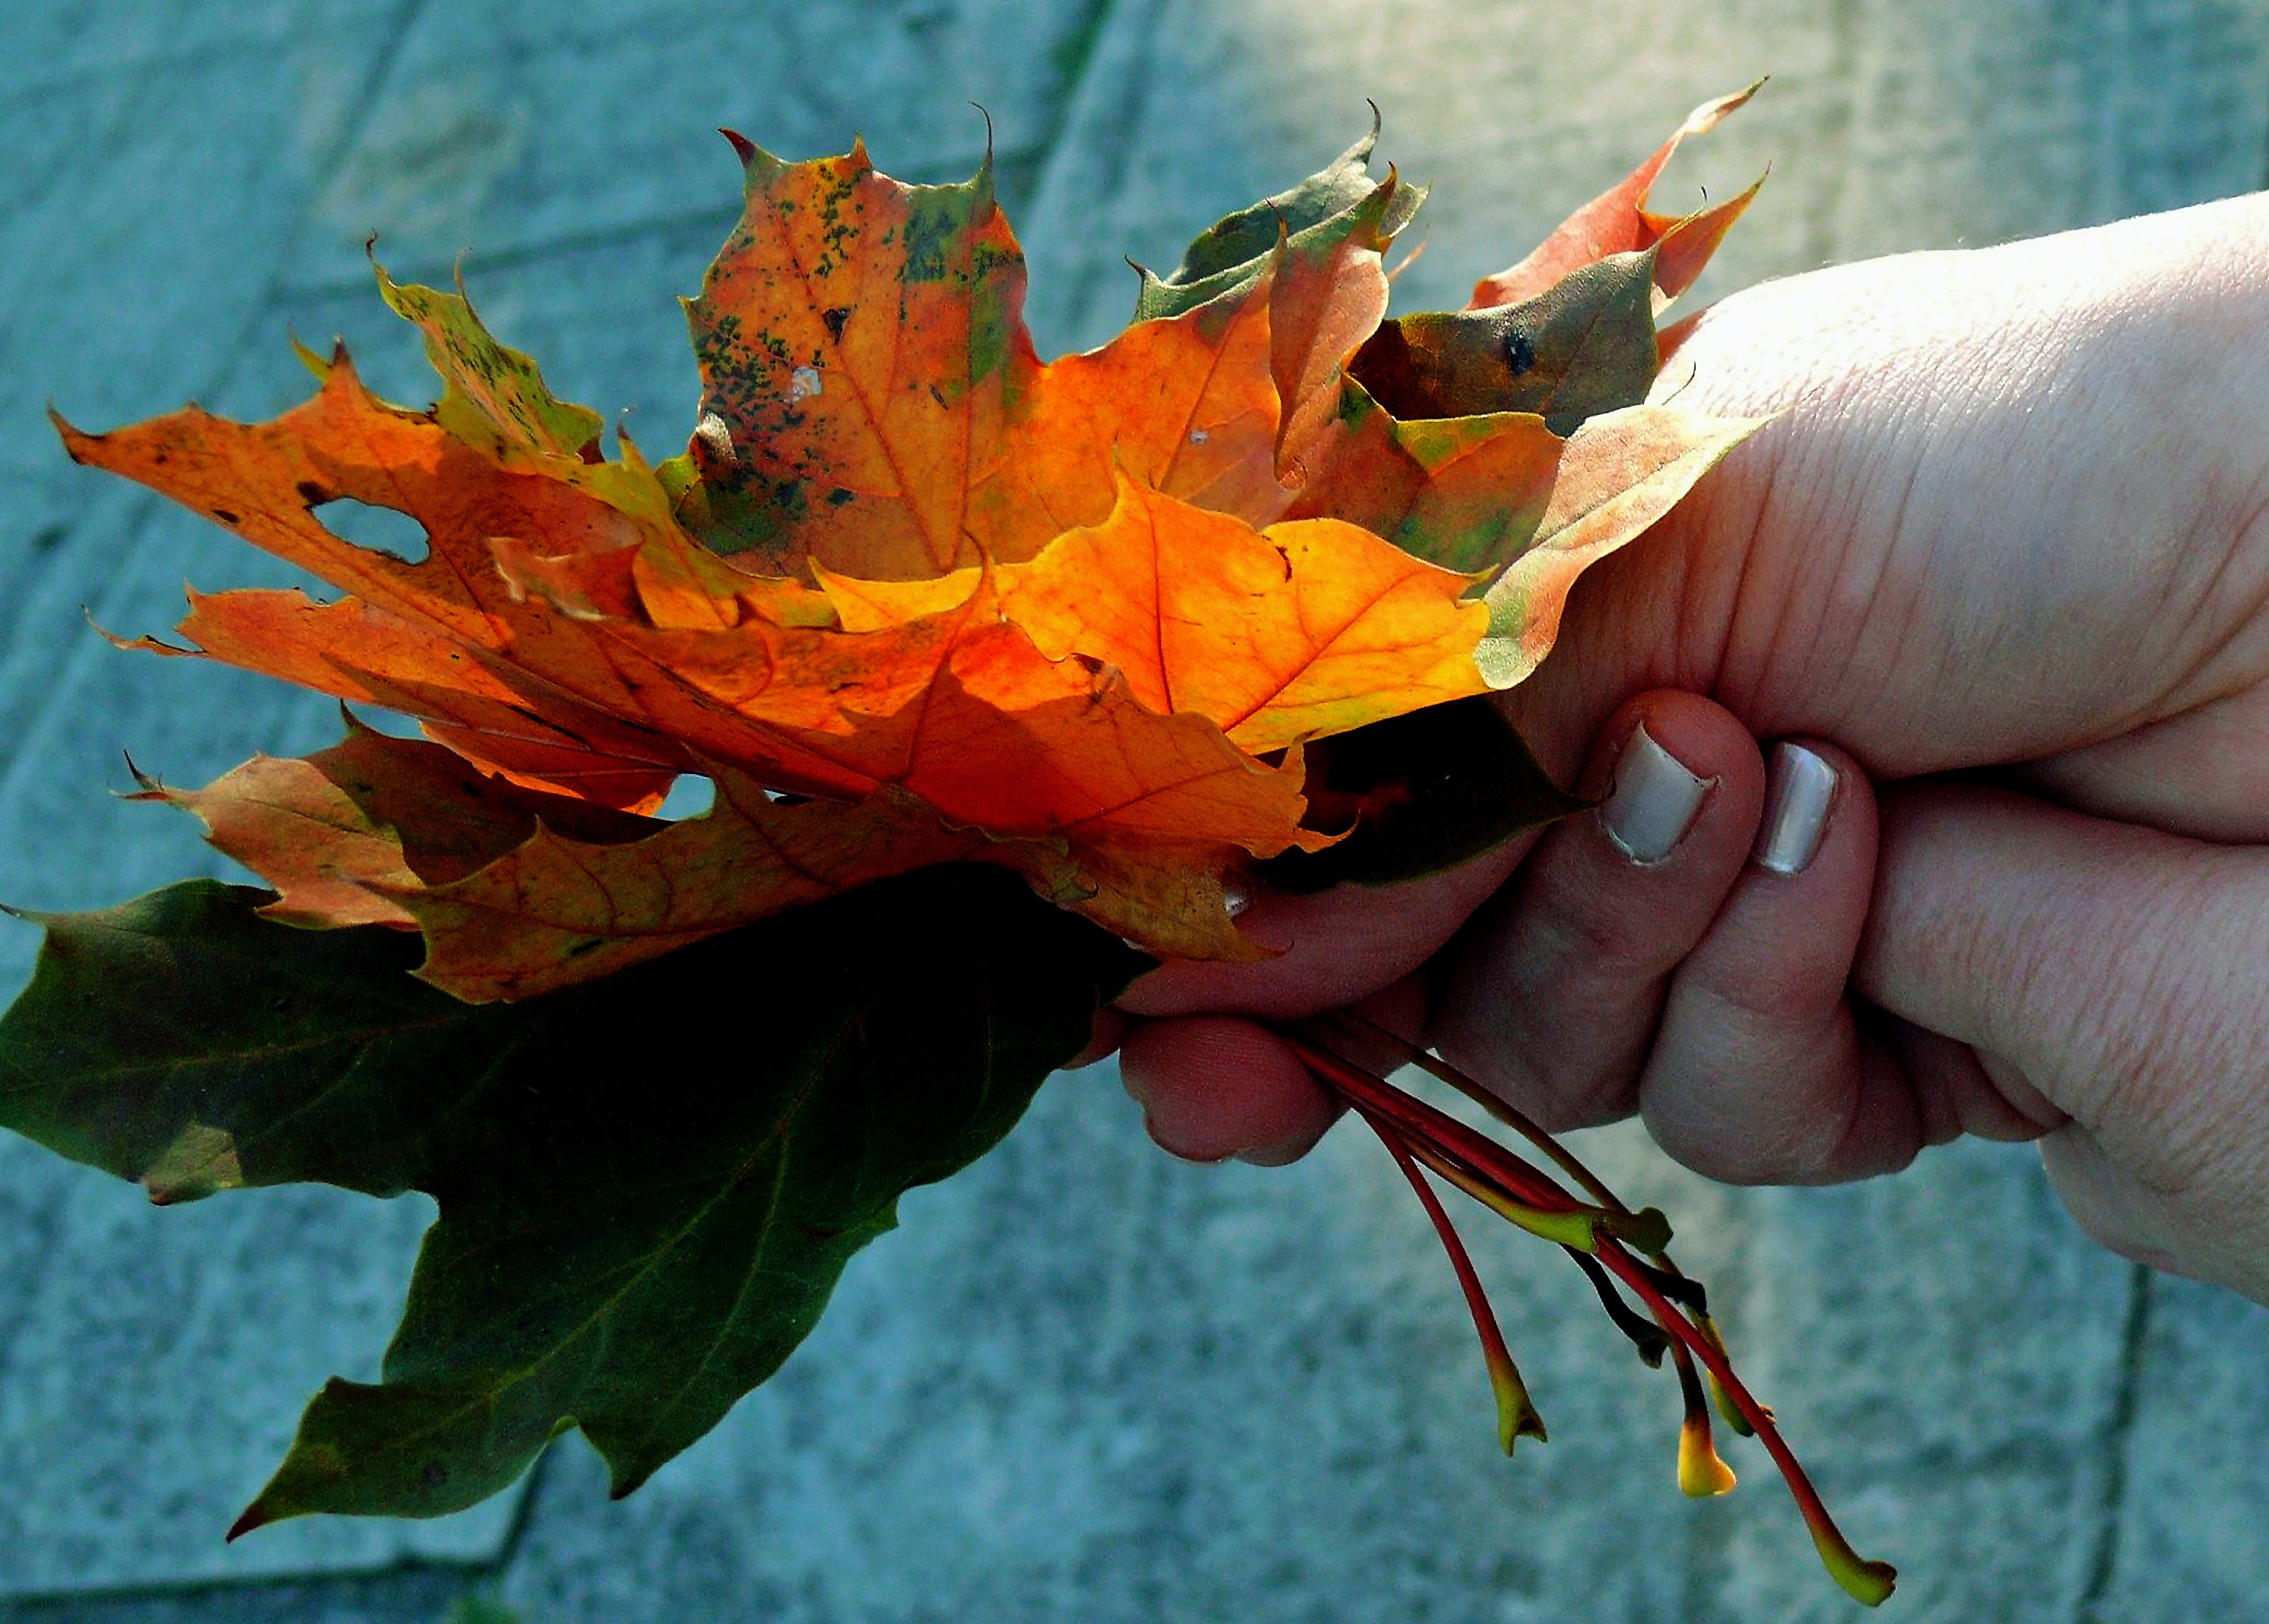
tree, nature, branch, plant, leaf, flower, red, color, autumn, botany, yellow, flora, season, maple tree, maple leaf, emerge, leaves, time of year, fall foliage, fall leaves, golden autumn, autumn colours, macro photography, flowering plant, plant stem, woody plant, land plant